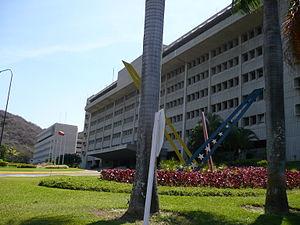
Le ministère de la Défense est un ministère du gouvernement du Venezuela chargé du contrôle, de l'administration et des opérations des quatre composantes des forces armées vénézuéliennes. L'actuel ministre est le militaire Vladimir Padrino López depuis le 25 octobre 2014. Son siège est situé au fort Tiuna à Caracas.